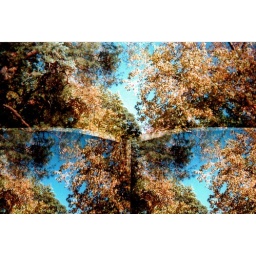
the trees in front of my house on october 28.